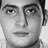
Emotion: neutral